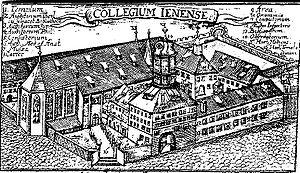
L’université d'Iéna, baptisée du nom de Friedrich Schiller, est une université allemande située à Iéna en Thuringe.